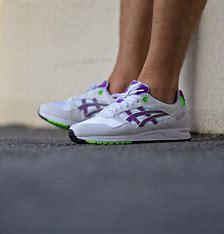
Brand: Asics
Model: Gel Saga